Thulabharam

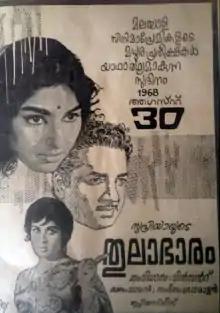
Poster

Thulabharam is a 1968 Indian Malayalam-language film, directed by A. Vincent. It is based on the Kerala People's Arts Club play of the same name, written by Thoppil Bhasi. Thoppil Bhasi also adapted the play for the screen. The film had an ensemble cast including Prem Nazir, Sharada, Madhu, Sheela, Thikkurisi Sukumaran Nair and Adoor Bhasi. The film won two National Awards. The film was a major blockbuster and following the Malayalam version, the film was made in Tamil ("Thulabharam"), Telugu ("Manushulu Marali") and Hindi ("Samaj Ko Badal Dalo"), with Sharada playing lead roles in all versions.